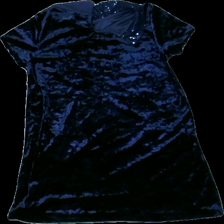
View: back
Type: Dress
Category: Children
Brand: H&M
Colors: Blue
Material: 100% polyester
Cut: Regular
Size: 122
Season: All
Price range: 50-100
Recommended usage: Reuse